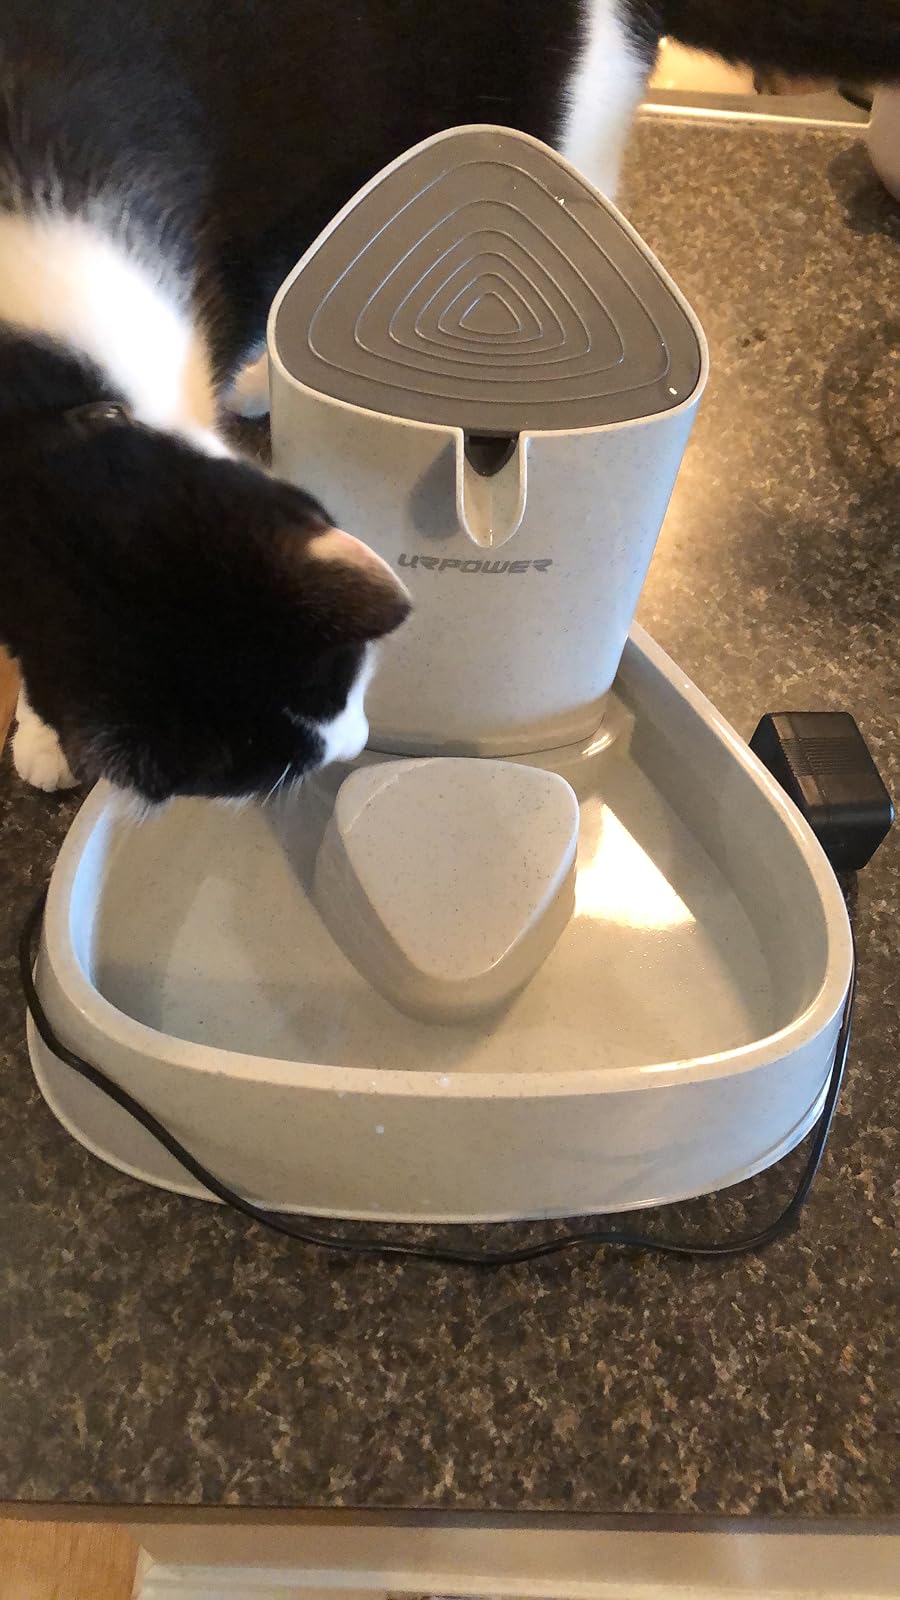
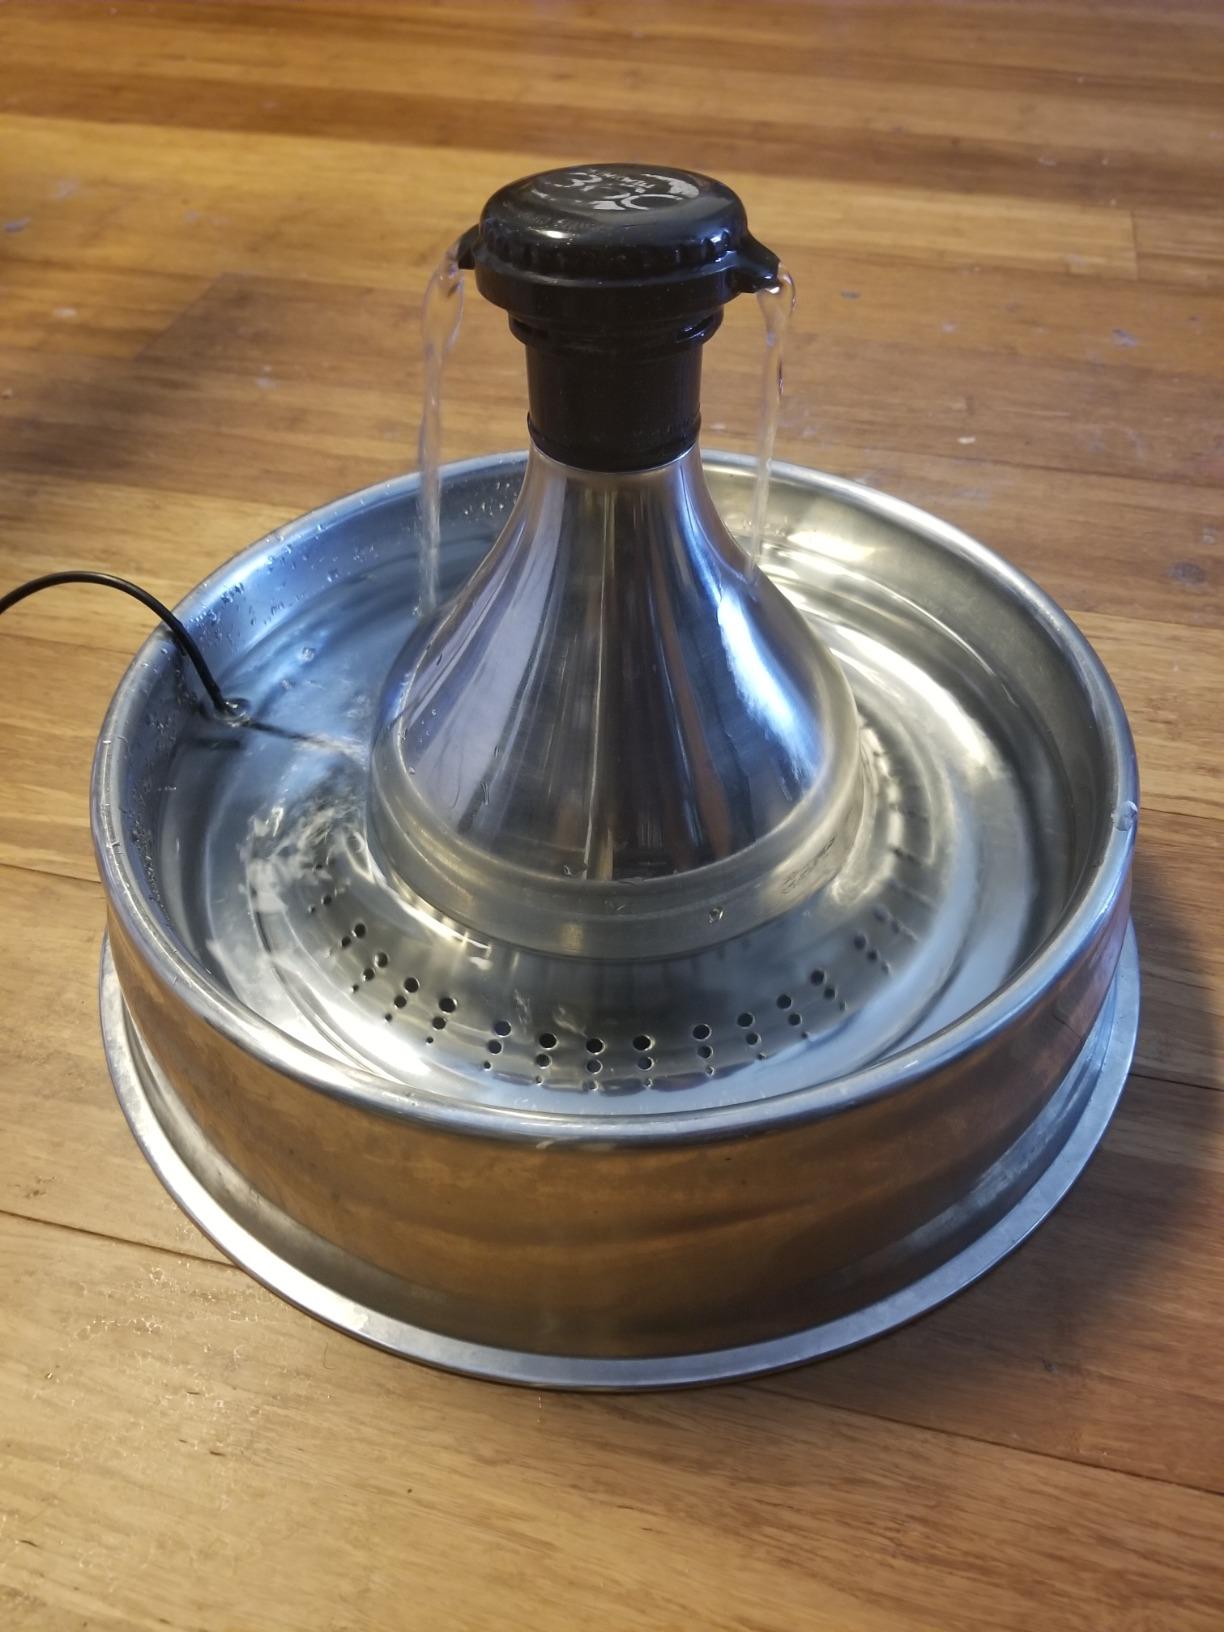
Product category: items_bowl
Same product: no